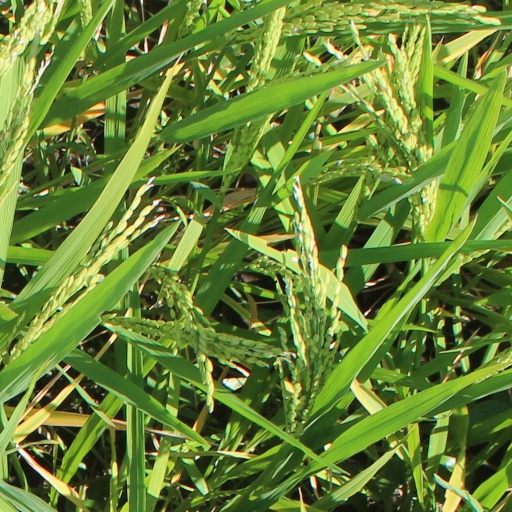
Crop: rice